Joel DELEŌN

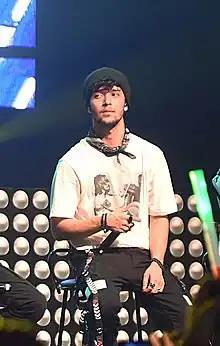
DELEŌN in 2019.

Joel Pimentel de León (born February 28, 1999), known professionally as Joel DELEŌN, is an American singer. He was a member of the Latin boyband CNCO until his departure in May 2021. He released his debut solo single "La Culpa" in October of that year. His debut extended play (EP), "AHORA ME ESCUCHAN???", was released independently on November 30, 2023.